Welcome Turner Jones

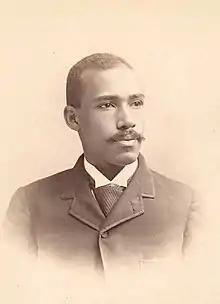
Welcome Turner Jones

Welcome Turner Jones (November 13, 1865 – January 12, 1940) was an American physician, who founded with three other African-American physicians the first black hospital in Newport News, Virginia. The hospital later became the Whittaker Memorial Hospital.